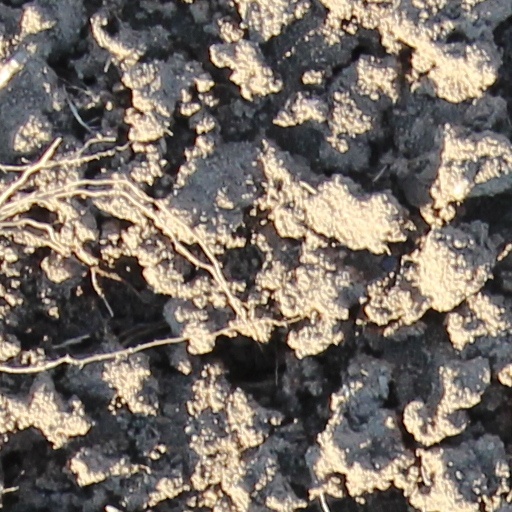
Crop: wheat